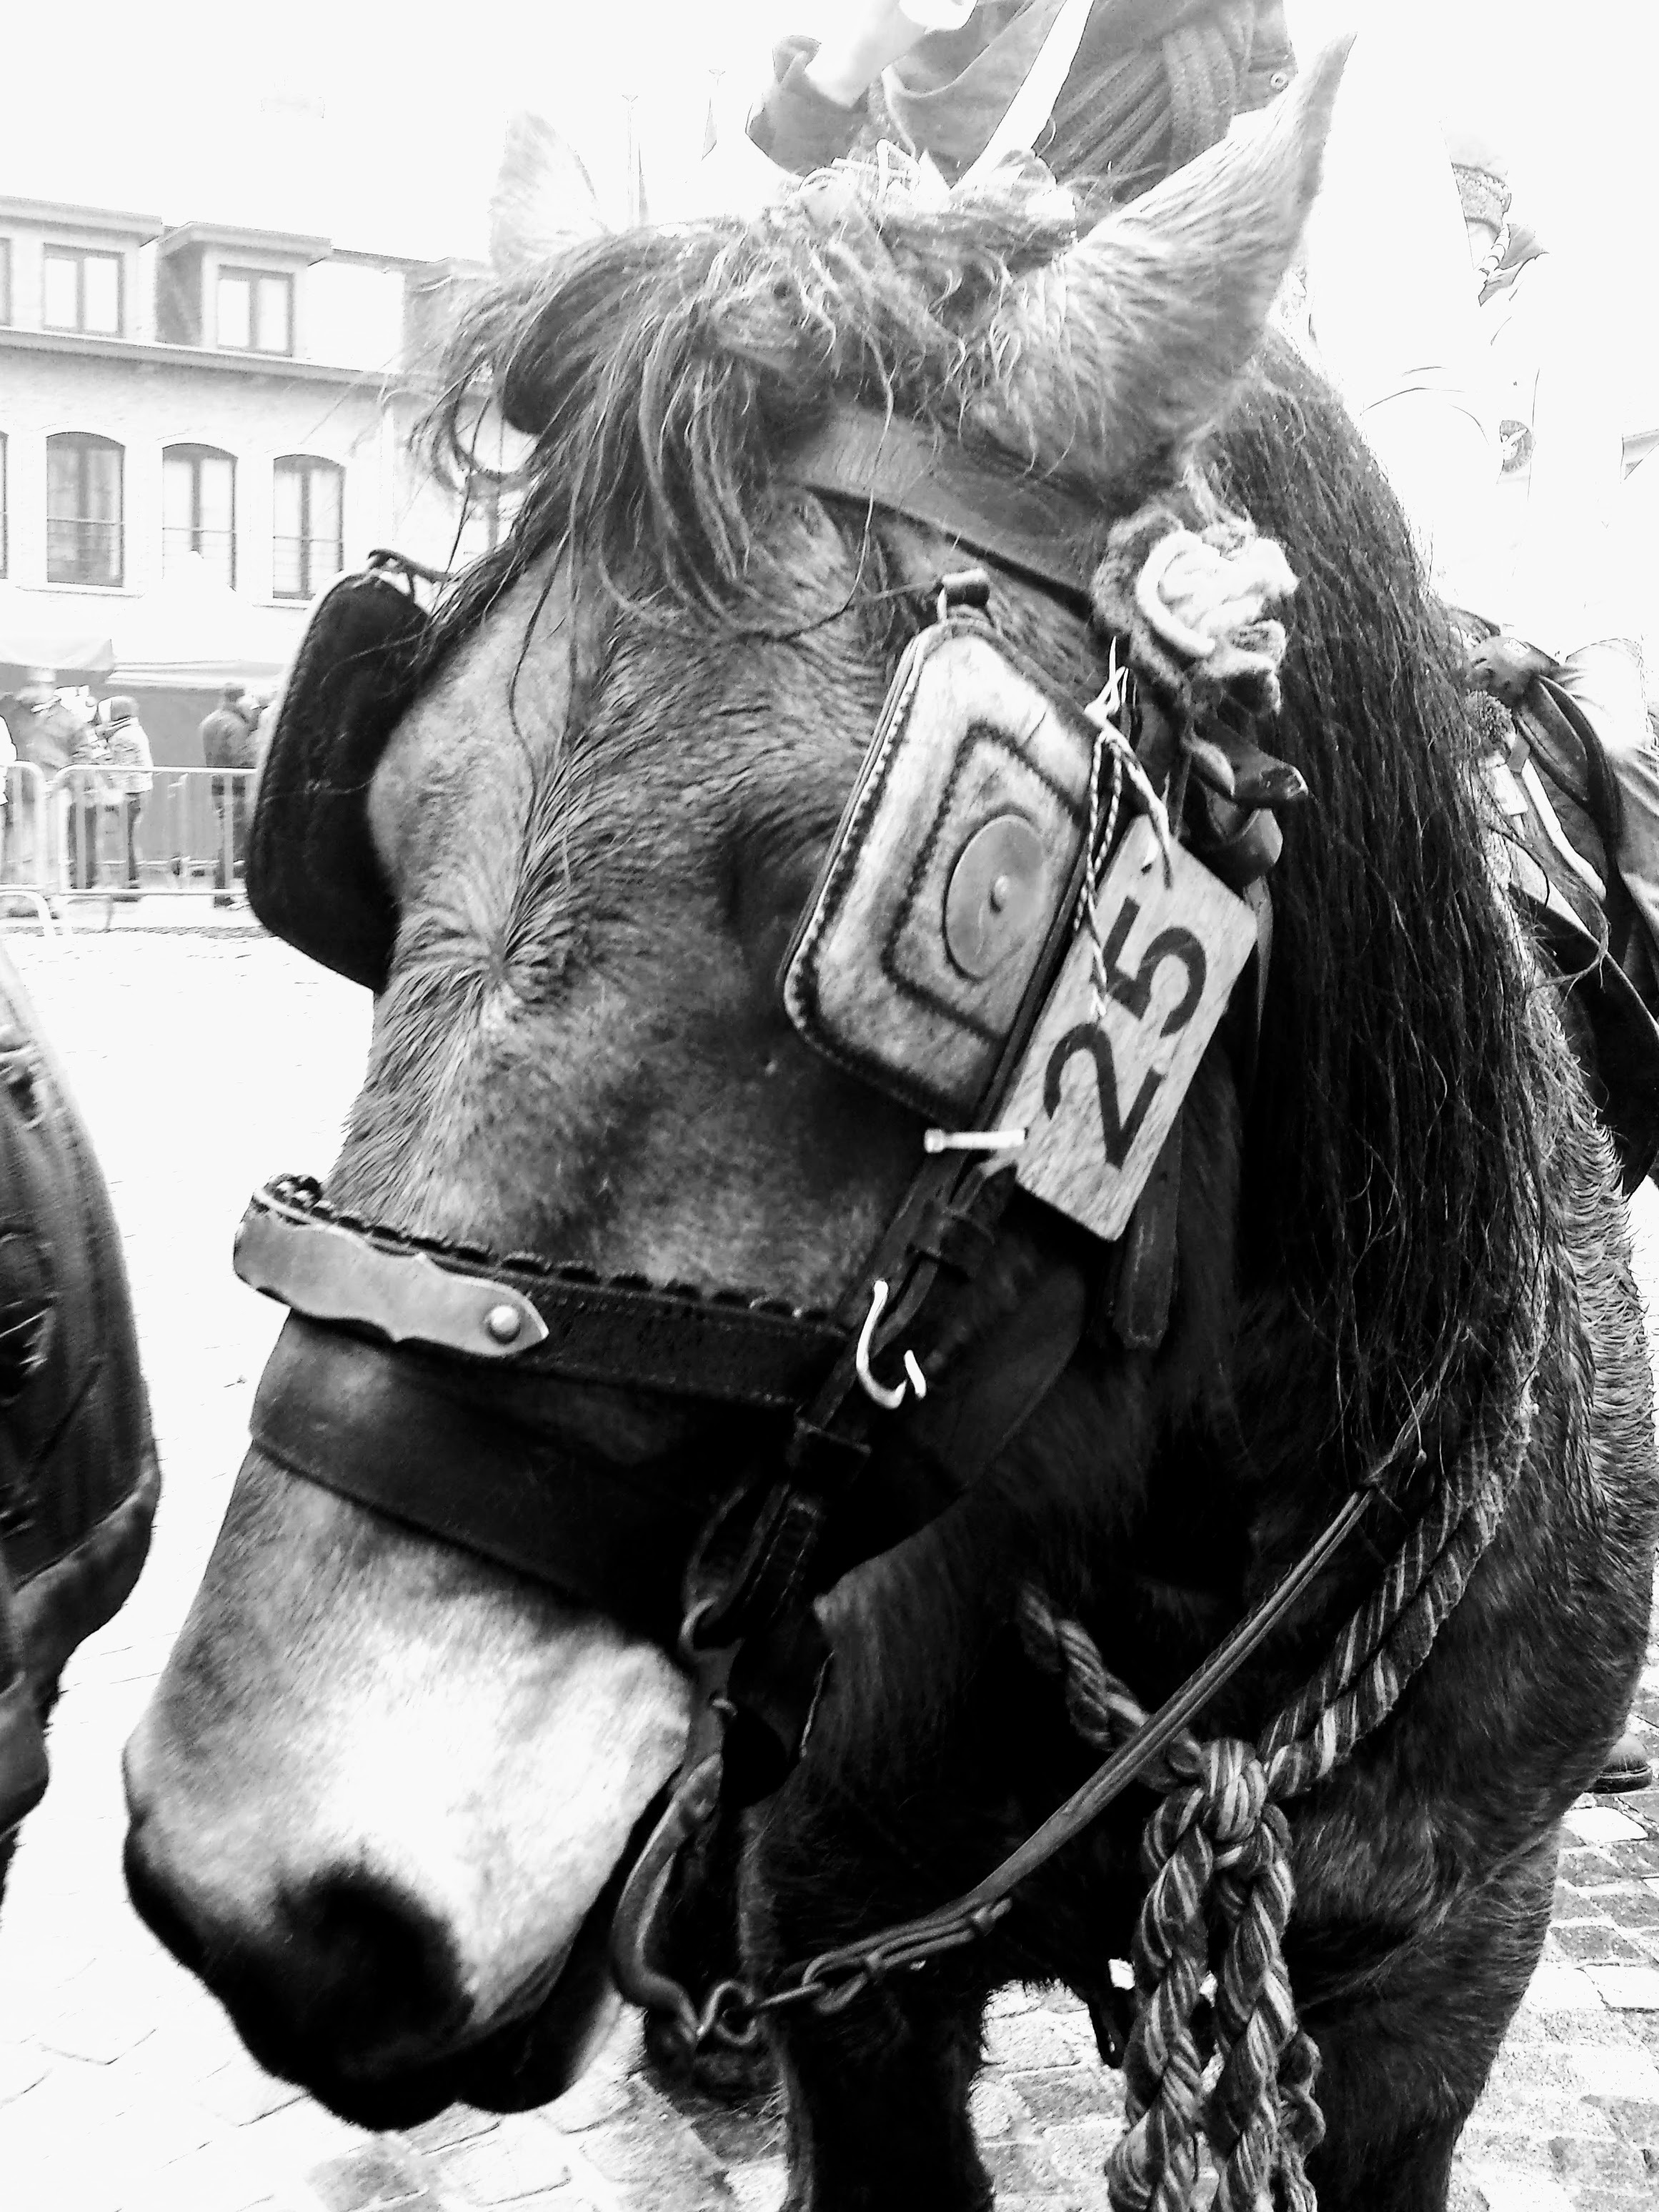
work, black and white, horse, stallion, monochrome, bridle, photograph, strong, pack animal, monochrome photography, horse like mammal, farm horse, brabander